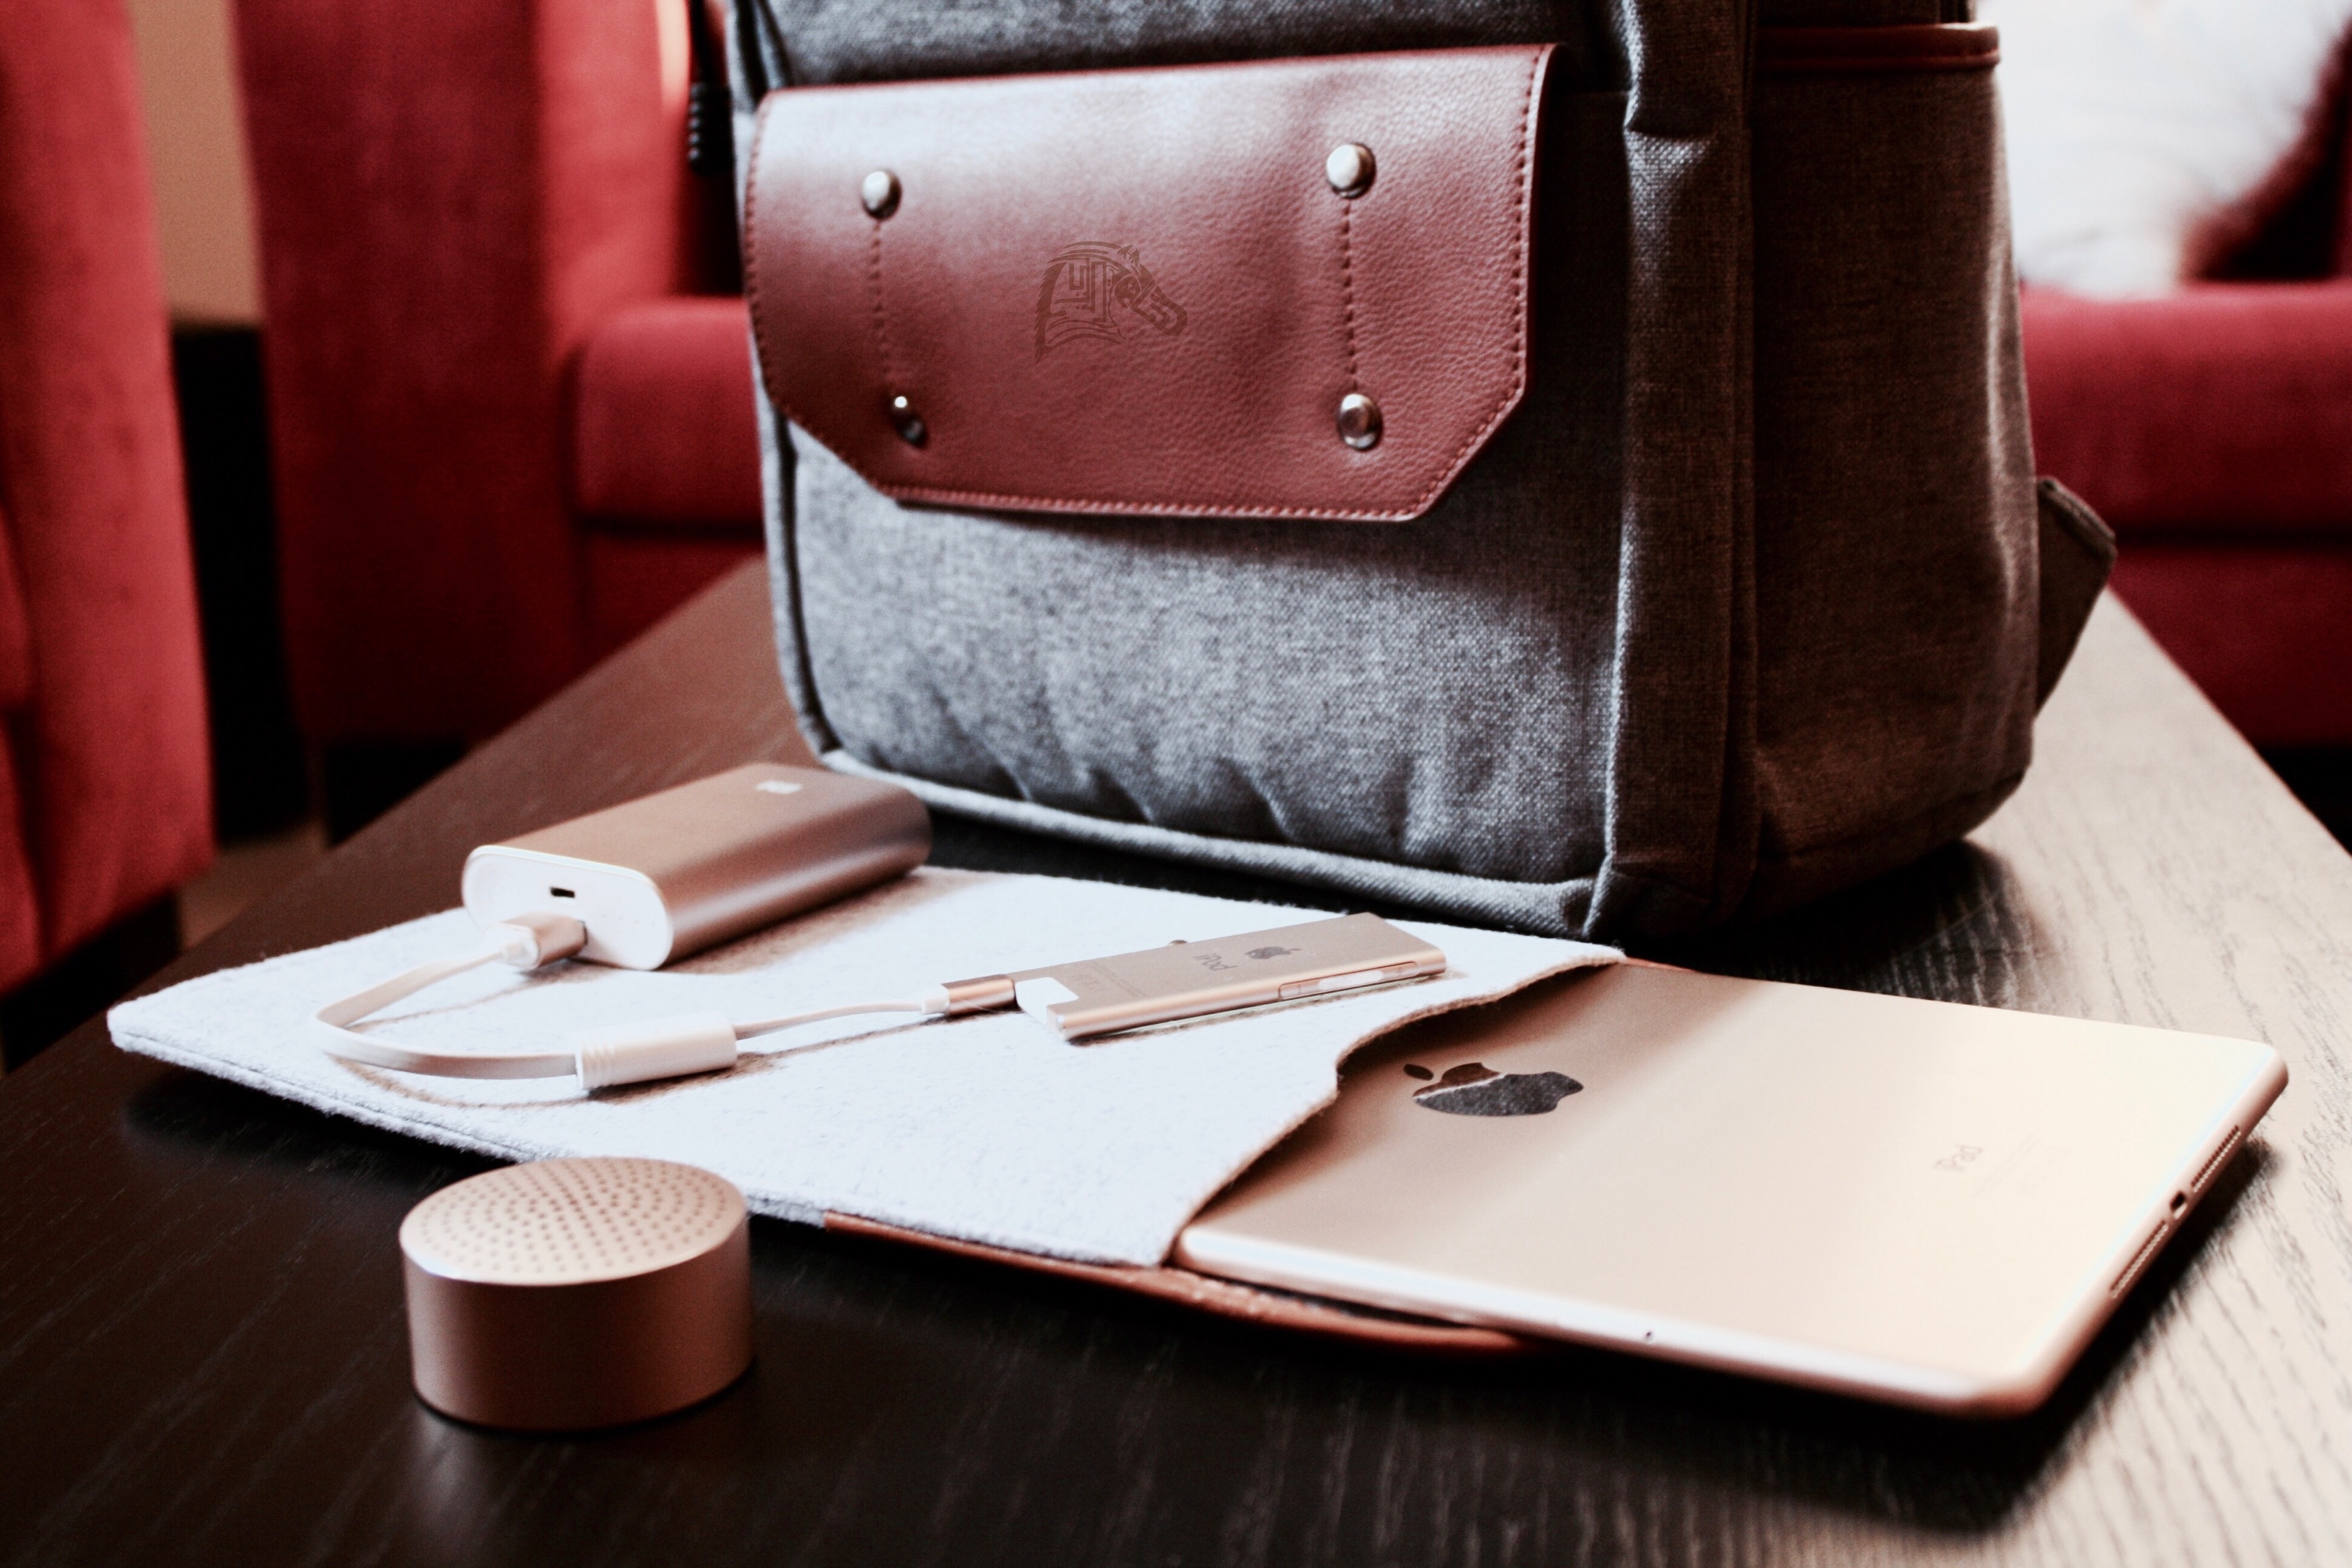
iphone, macbook, apple, cafe, ipad, leather, sweet, summer, ice, food, red, menu, set, gourmet, cream, bakery, label, brand, design, party, poster, apple watch, icon, ipod, caffee, scoop, template, saudi